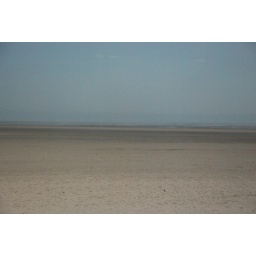
Man, this beach went on forever! I think it became all water in high tide.